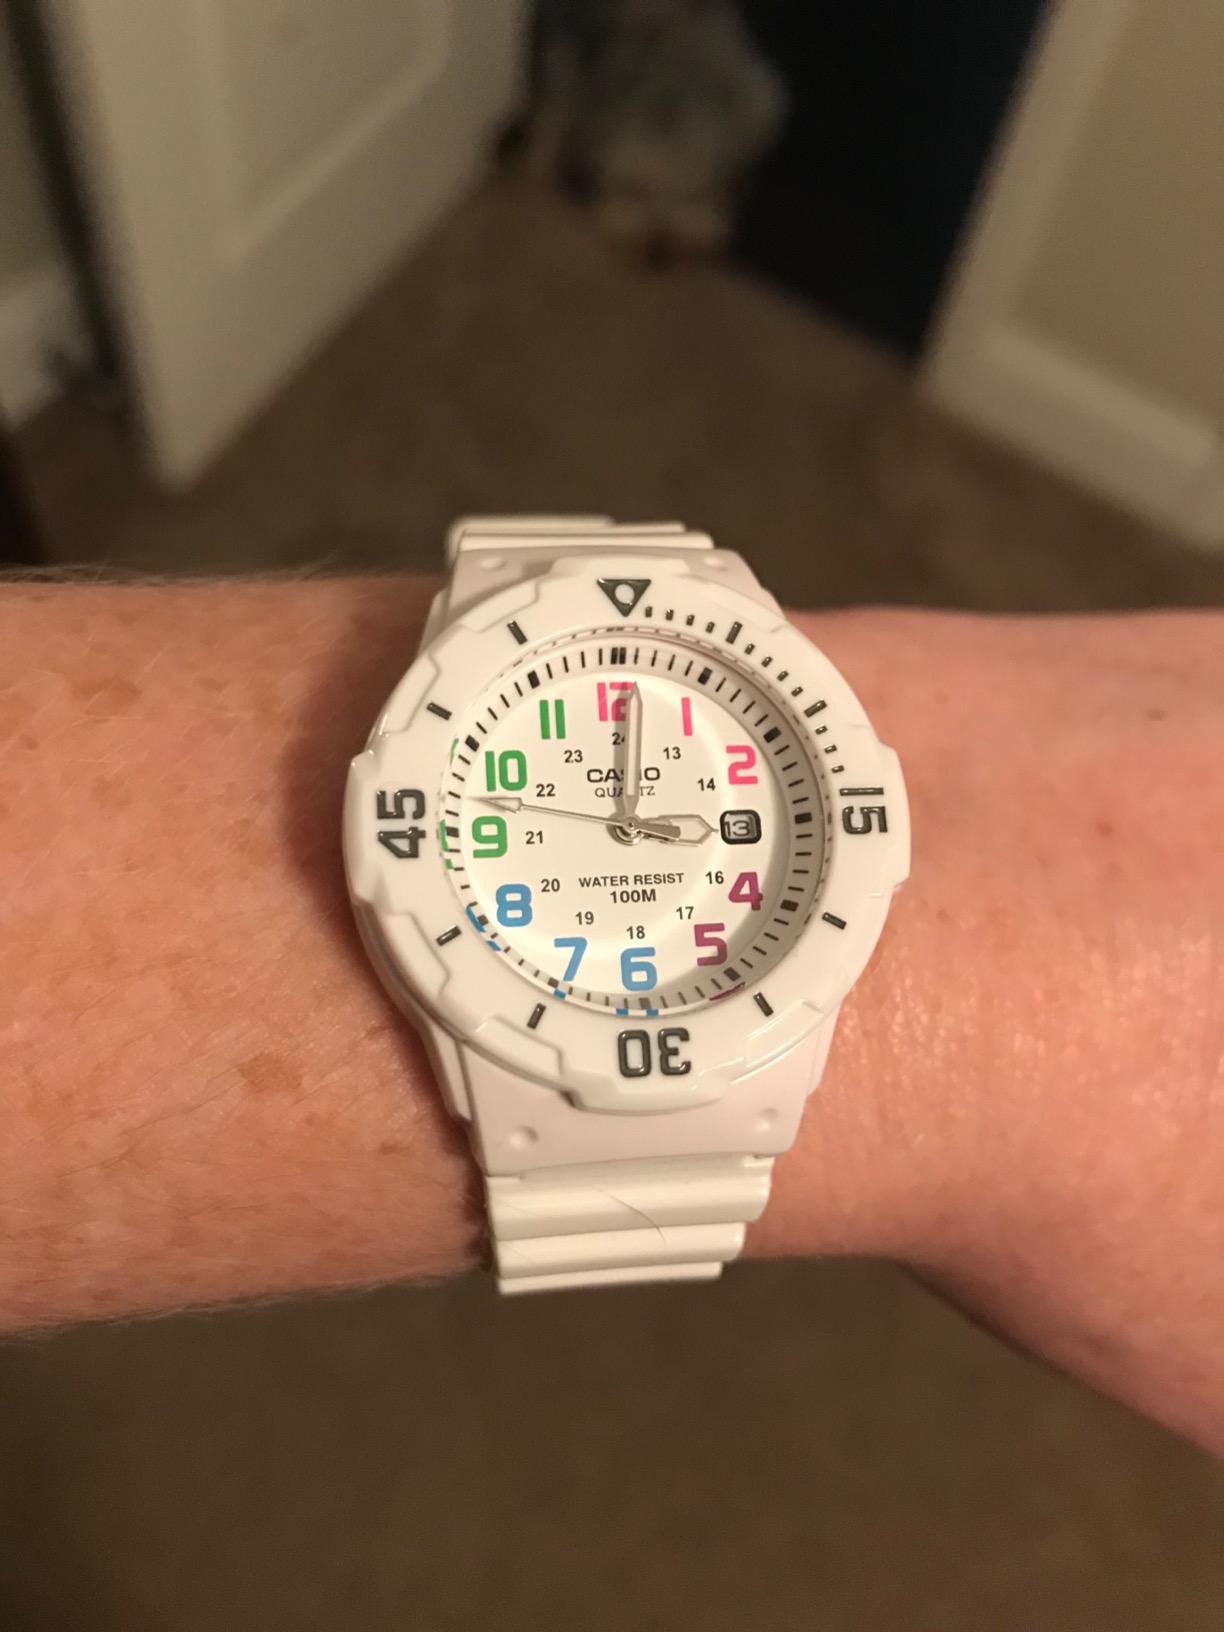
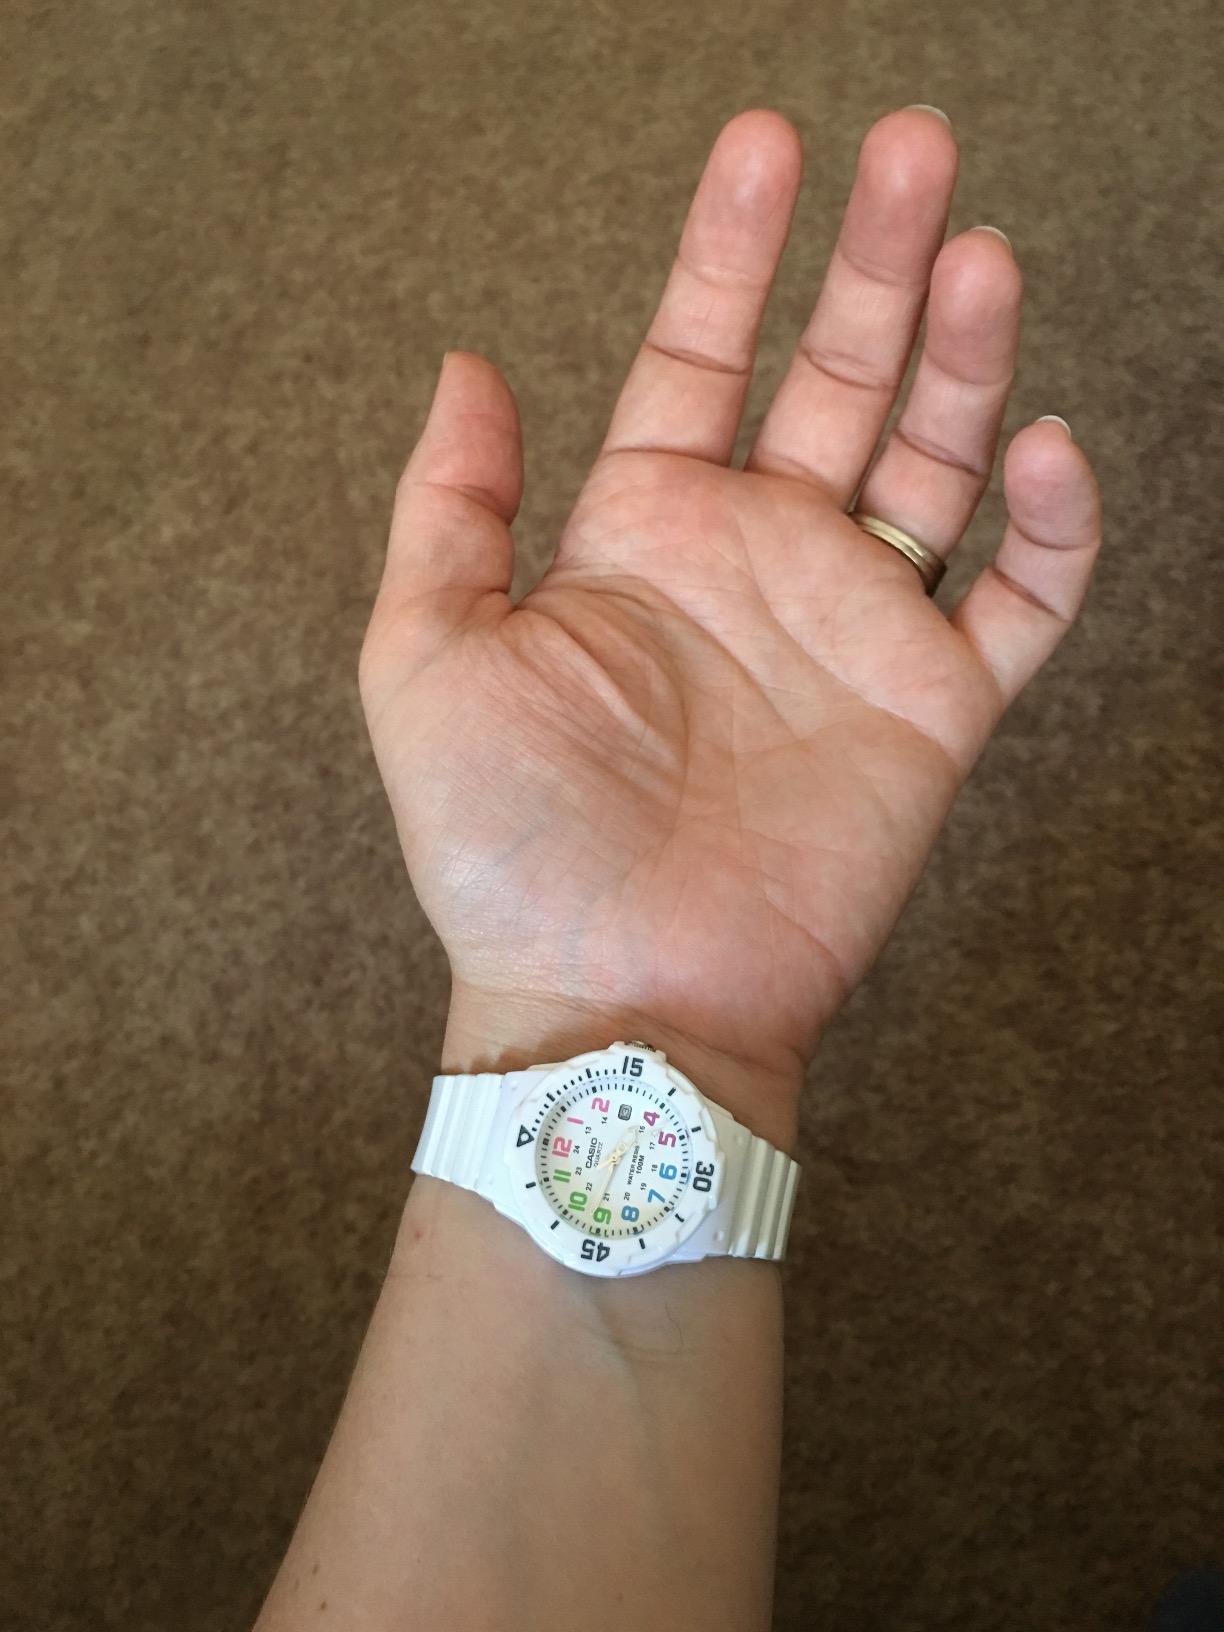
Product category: accessories_watch
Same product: yes